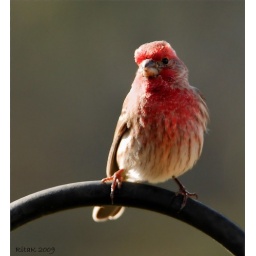
This male house finch's colors looked so pretty in the morning light.  Made Explore #137.